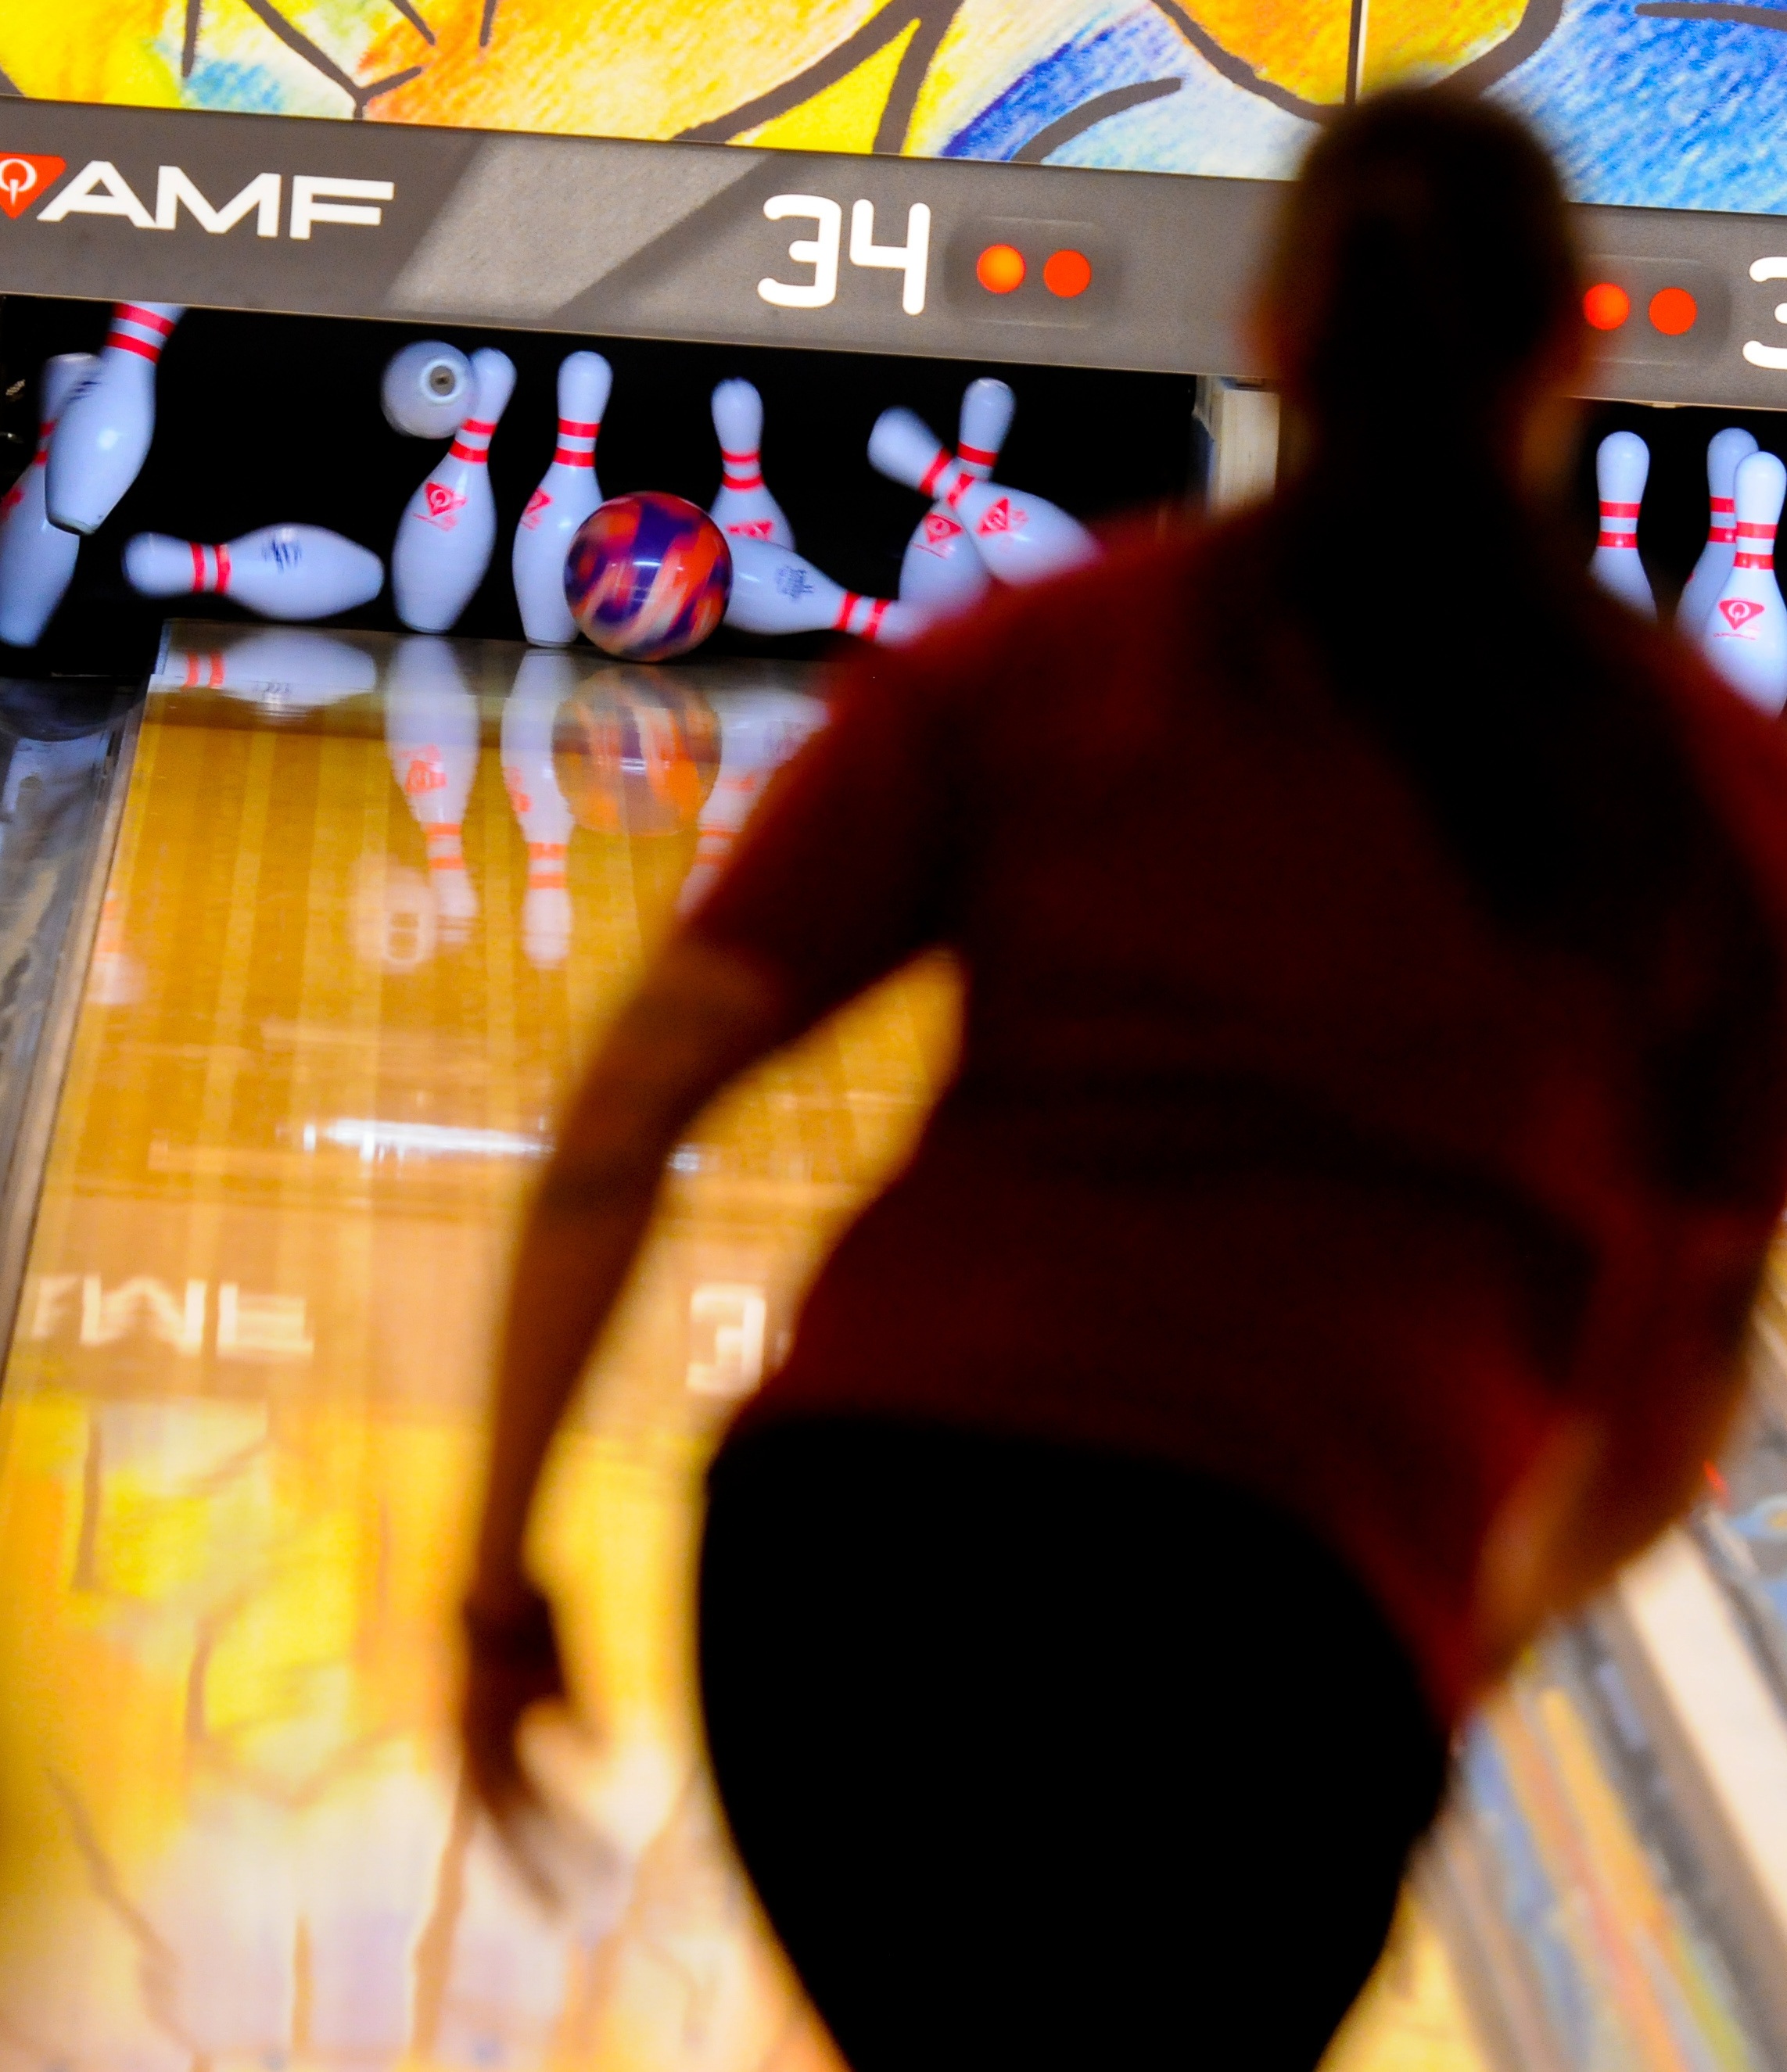
sport, alley, recreation, leisure, lane, activity, bowling, competition, fun, sports, ball, pins, games, entertainment, strike, bowler, ball game